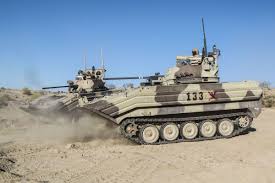
Label: BMP